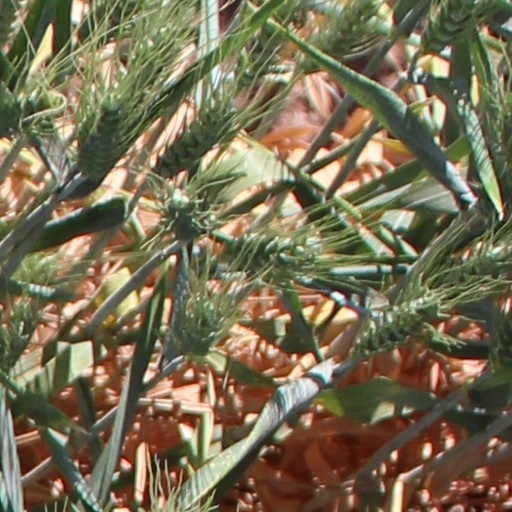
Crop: wheat